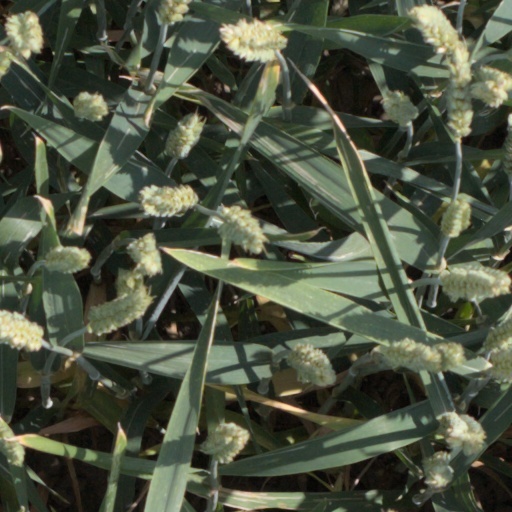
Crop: wheat